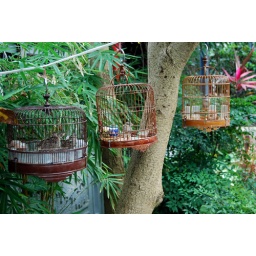
Take your bird for a walk, then hang it in a tree for a bit.